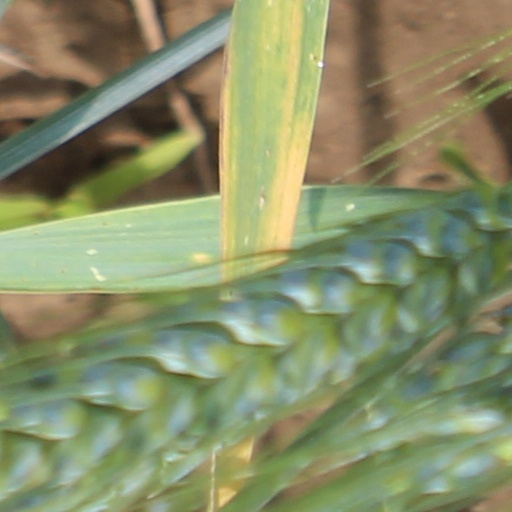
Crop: wheat